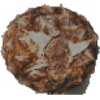
Label: Pineapple 1